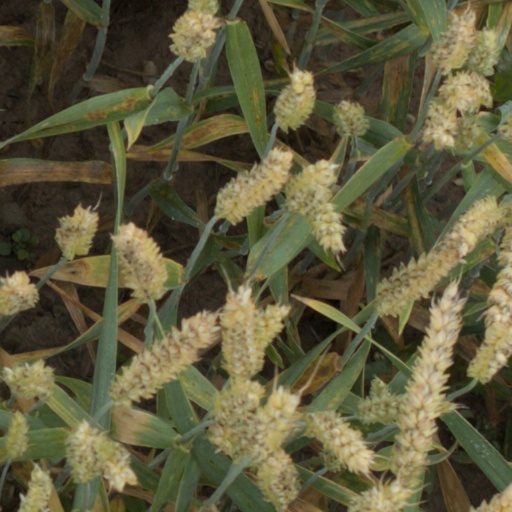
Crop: wheat